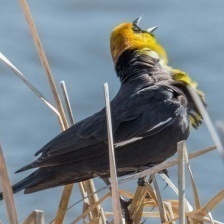
Species: YELLOW HEADED BLACKBIRD
Scientific name: XANTHOCEPHALUS